Lady Jane (singer)

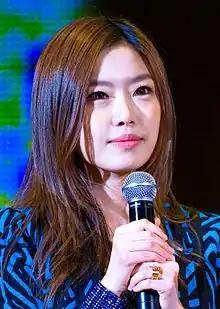

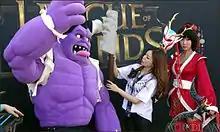
Lady Jane in October 2014

Jeon Ji-hye (born July 25, 1984), better known by her stage name Lady Jane, is a South Korean singer, television personality, radio presenter.